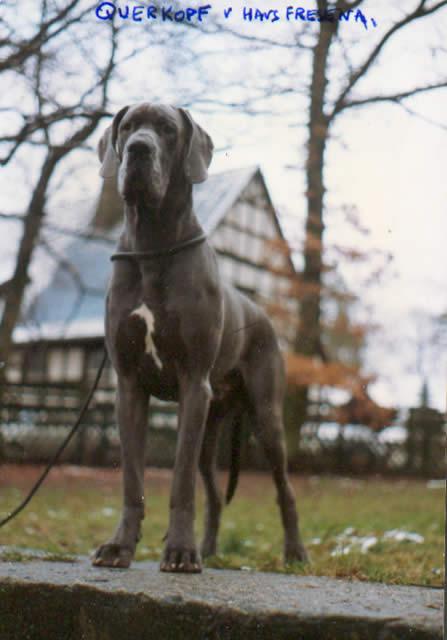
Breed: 206-n000035-Great_Dane